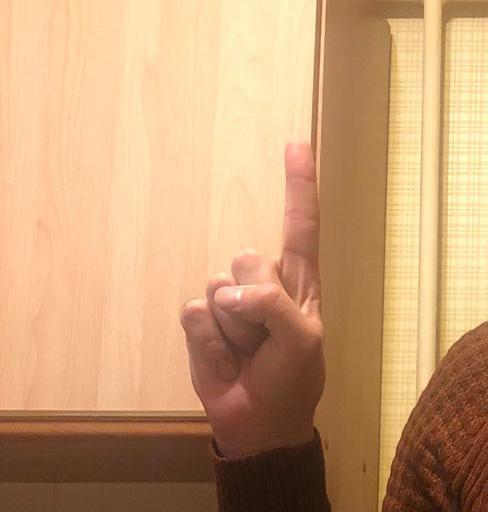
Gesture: one